Jai Srinivas

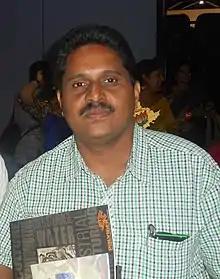

Neredukomma Srinivas, also known as Jai Srinivas, was a playback singer from the Telugu film industry. He has sung Telugu devotional songs.